Henry Wilson

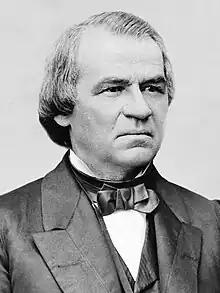
Wilson voted to convict President Andrew Johnson

On July 8, 1862, Wilson drafted a measure that authorized the President to enlist African Americans who had been held in slavery and were deemed competent for military service, and employ them to construct fortifications and carry out other military-related manual labor, the first step towards allowing African Americans to serve as soldiers. President Lincoln signed the amendment into law on July 17. Wilson's law paid African Americans in the military $10 monthly, which was effectively $7 a month after deductions for food and clothing, while white soldiers were paid effectively $14 monthly.